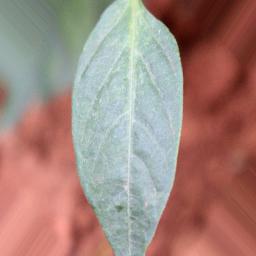
Label: healthy